Philippine space program

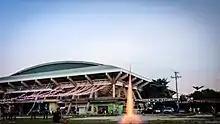
A model rocket launch from Minglanilla, Cebu, Philippines

The Department of Science and Technology–Science Education Institute (DOST-SEI) launched the first Philippine Space Science Education Program (PESSAP) in 2004, to promote science and technology, particularly space science, as a field of study to the Filipino youth.